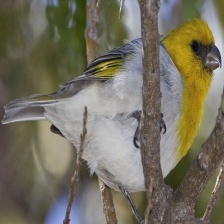
Species: PALILA
Scientific name: LOXIOIDES BAILLEUI